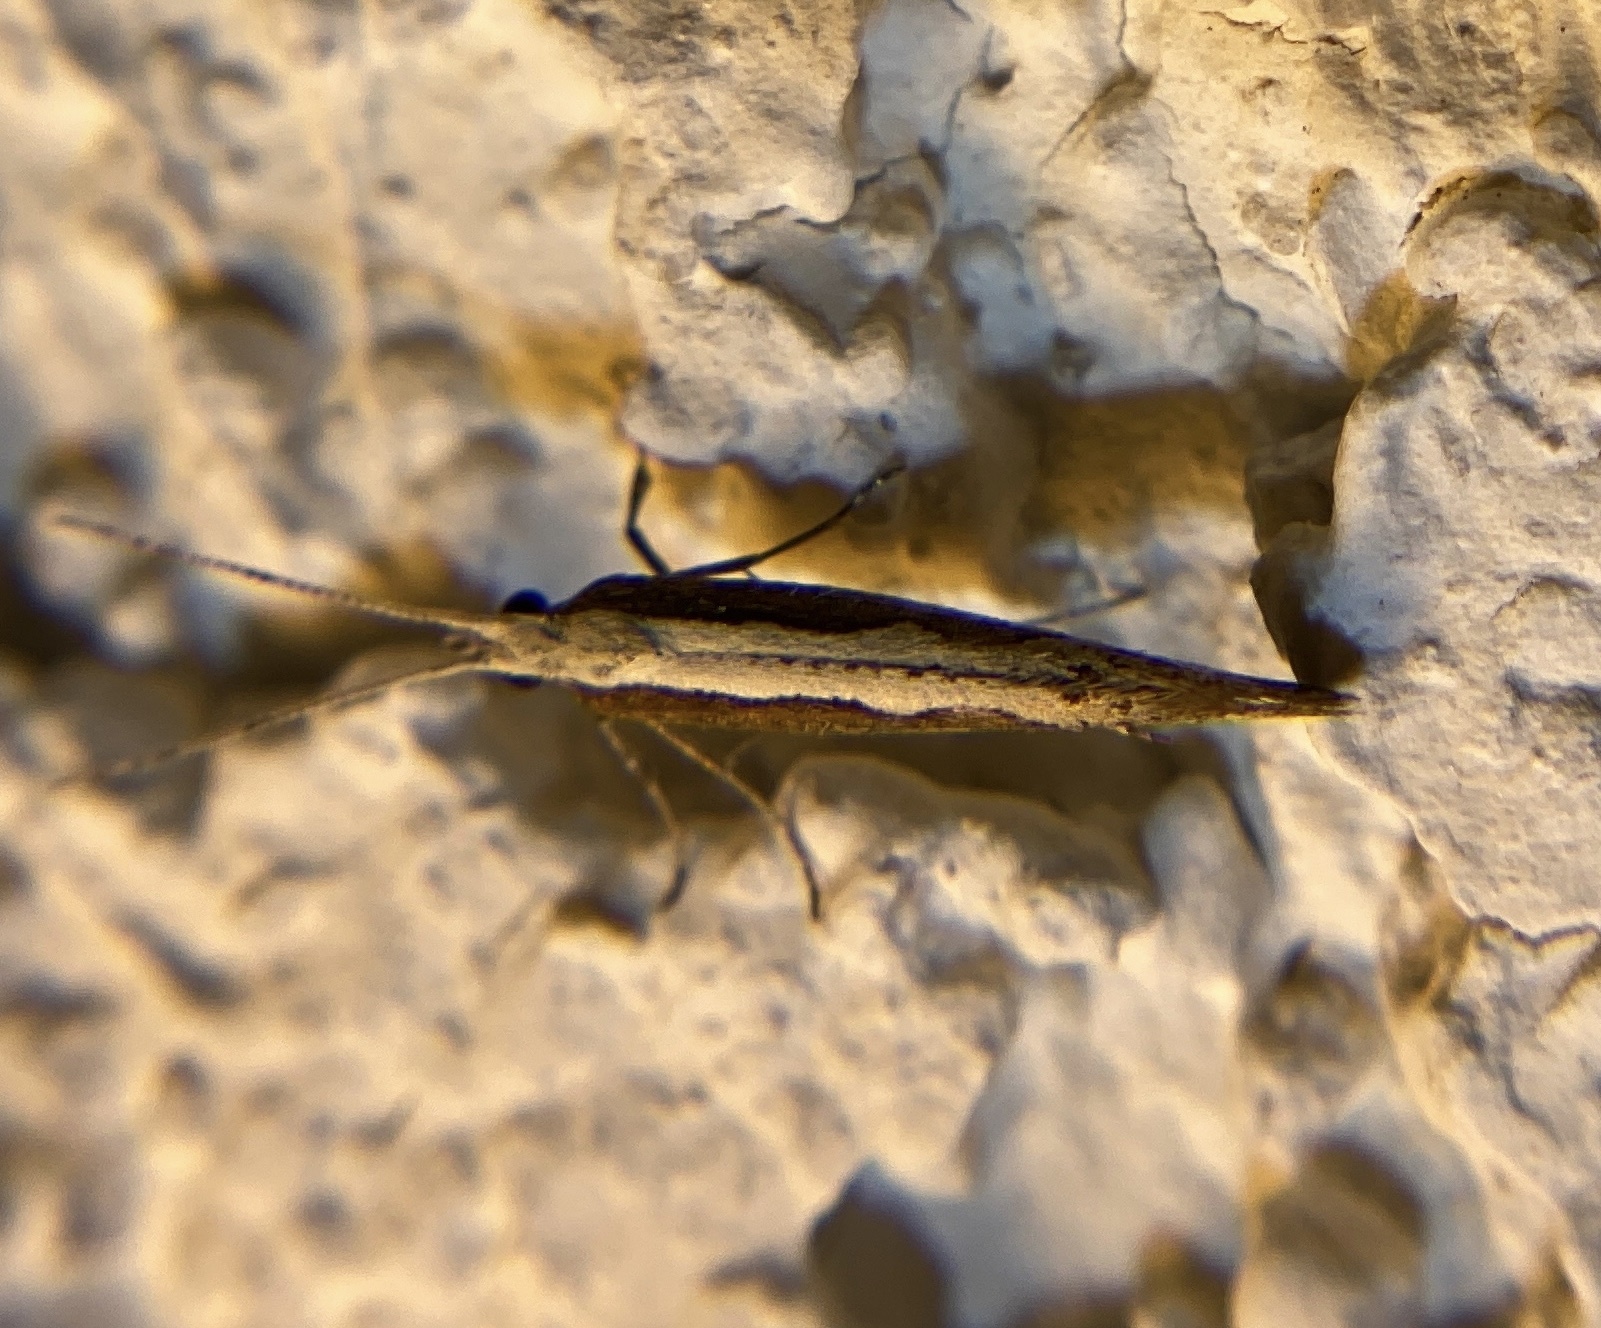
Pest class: diamondback_moth